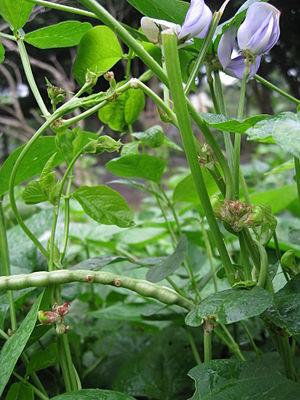
Le dolique mongette, mongette, dolique de Chine, dolique géant ou haricot kunde est une plante herbacée de la famille des Fabaceae, sous-famille des Faboideae, tribu des Phaseoleae, sous-tribu des Phaseolinae, cultivée, surtout en zone tropicale, comme plante potagère pour ses graines comestibles riches en amidon et comme plante fourragère. Ne pas confondre avec monjhette, l'appellation du haricot en Saintongeais.